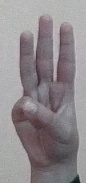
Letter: thaa